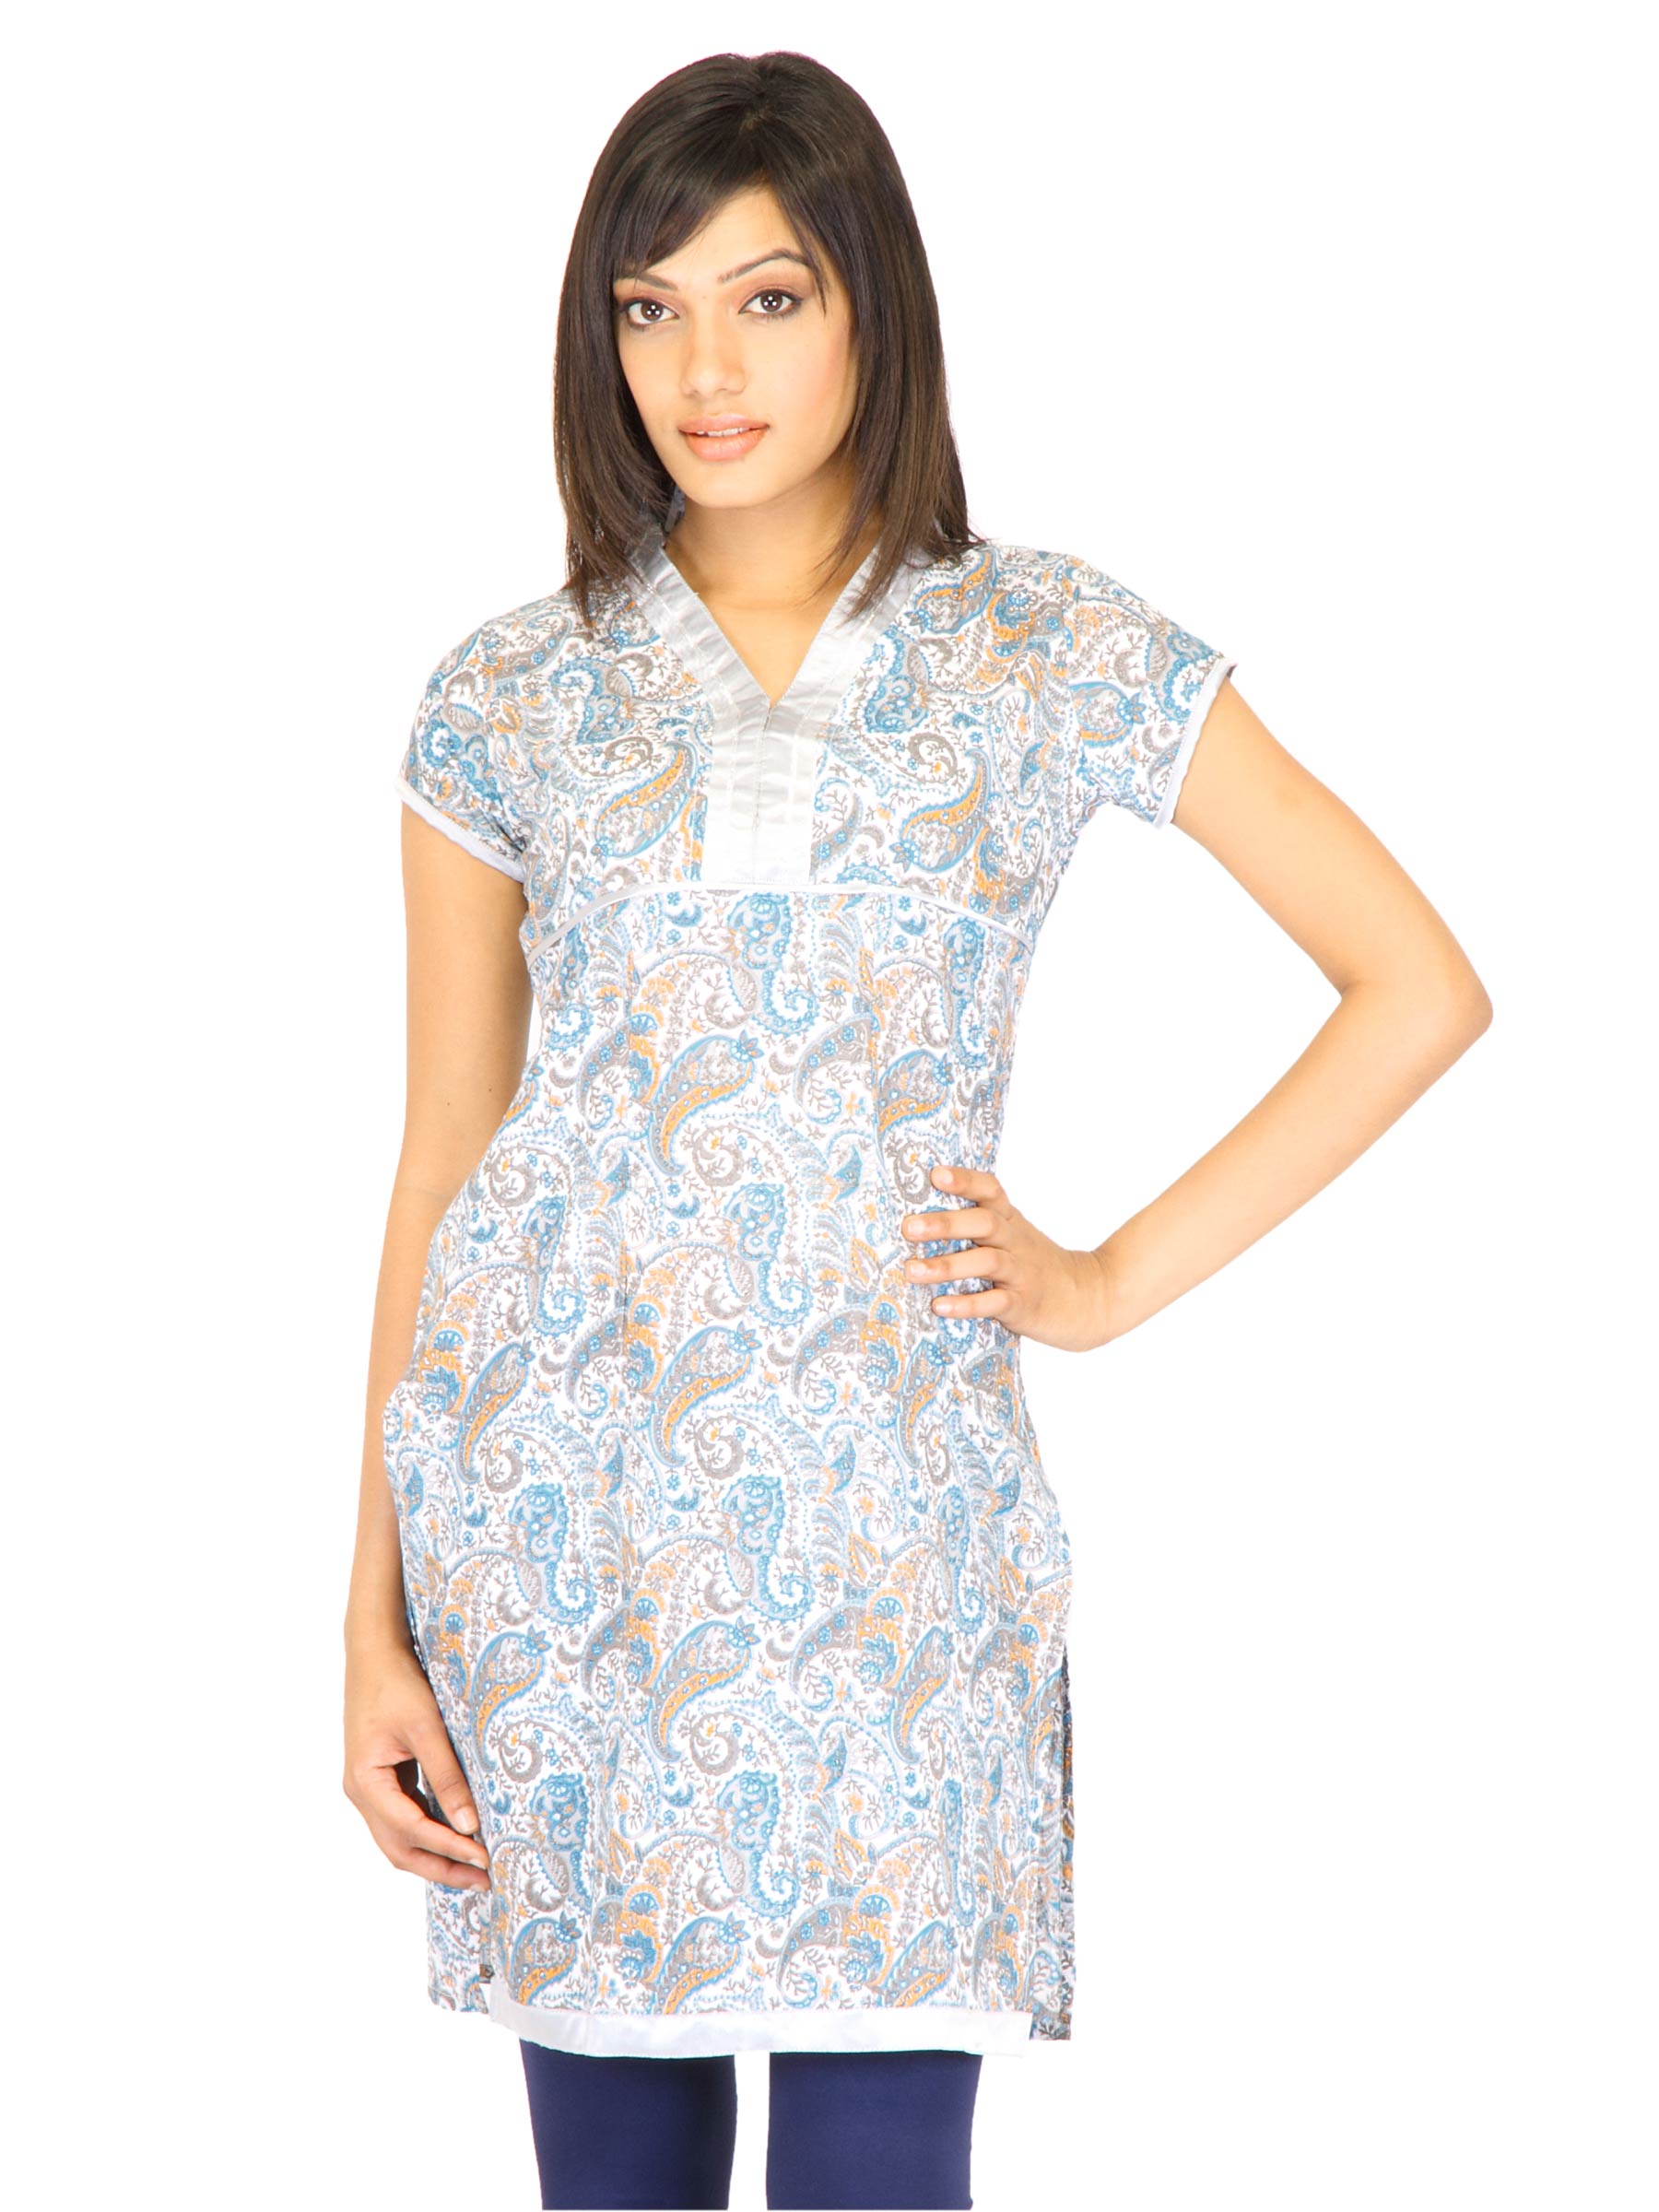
Vishudh Women Pigment Print Blue Kurtas
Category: Apparel / Topwear / Kurtas
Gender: Women
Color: Blue
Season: Fall 2011
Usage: Ethnic